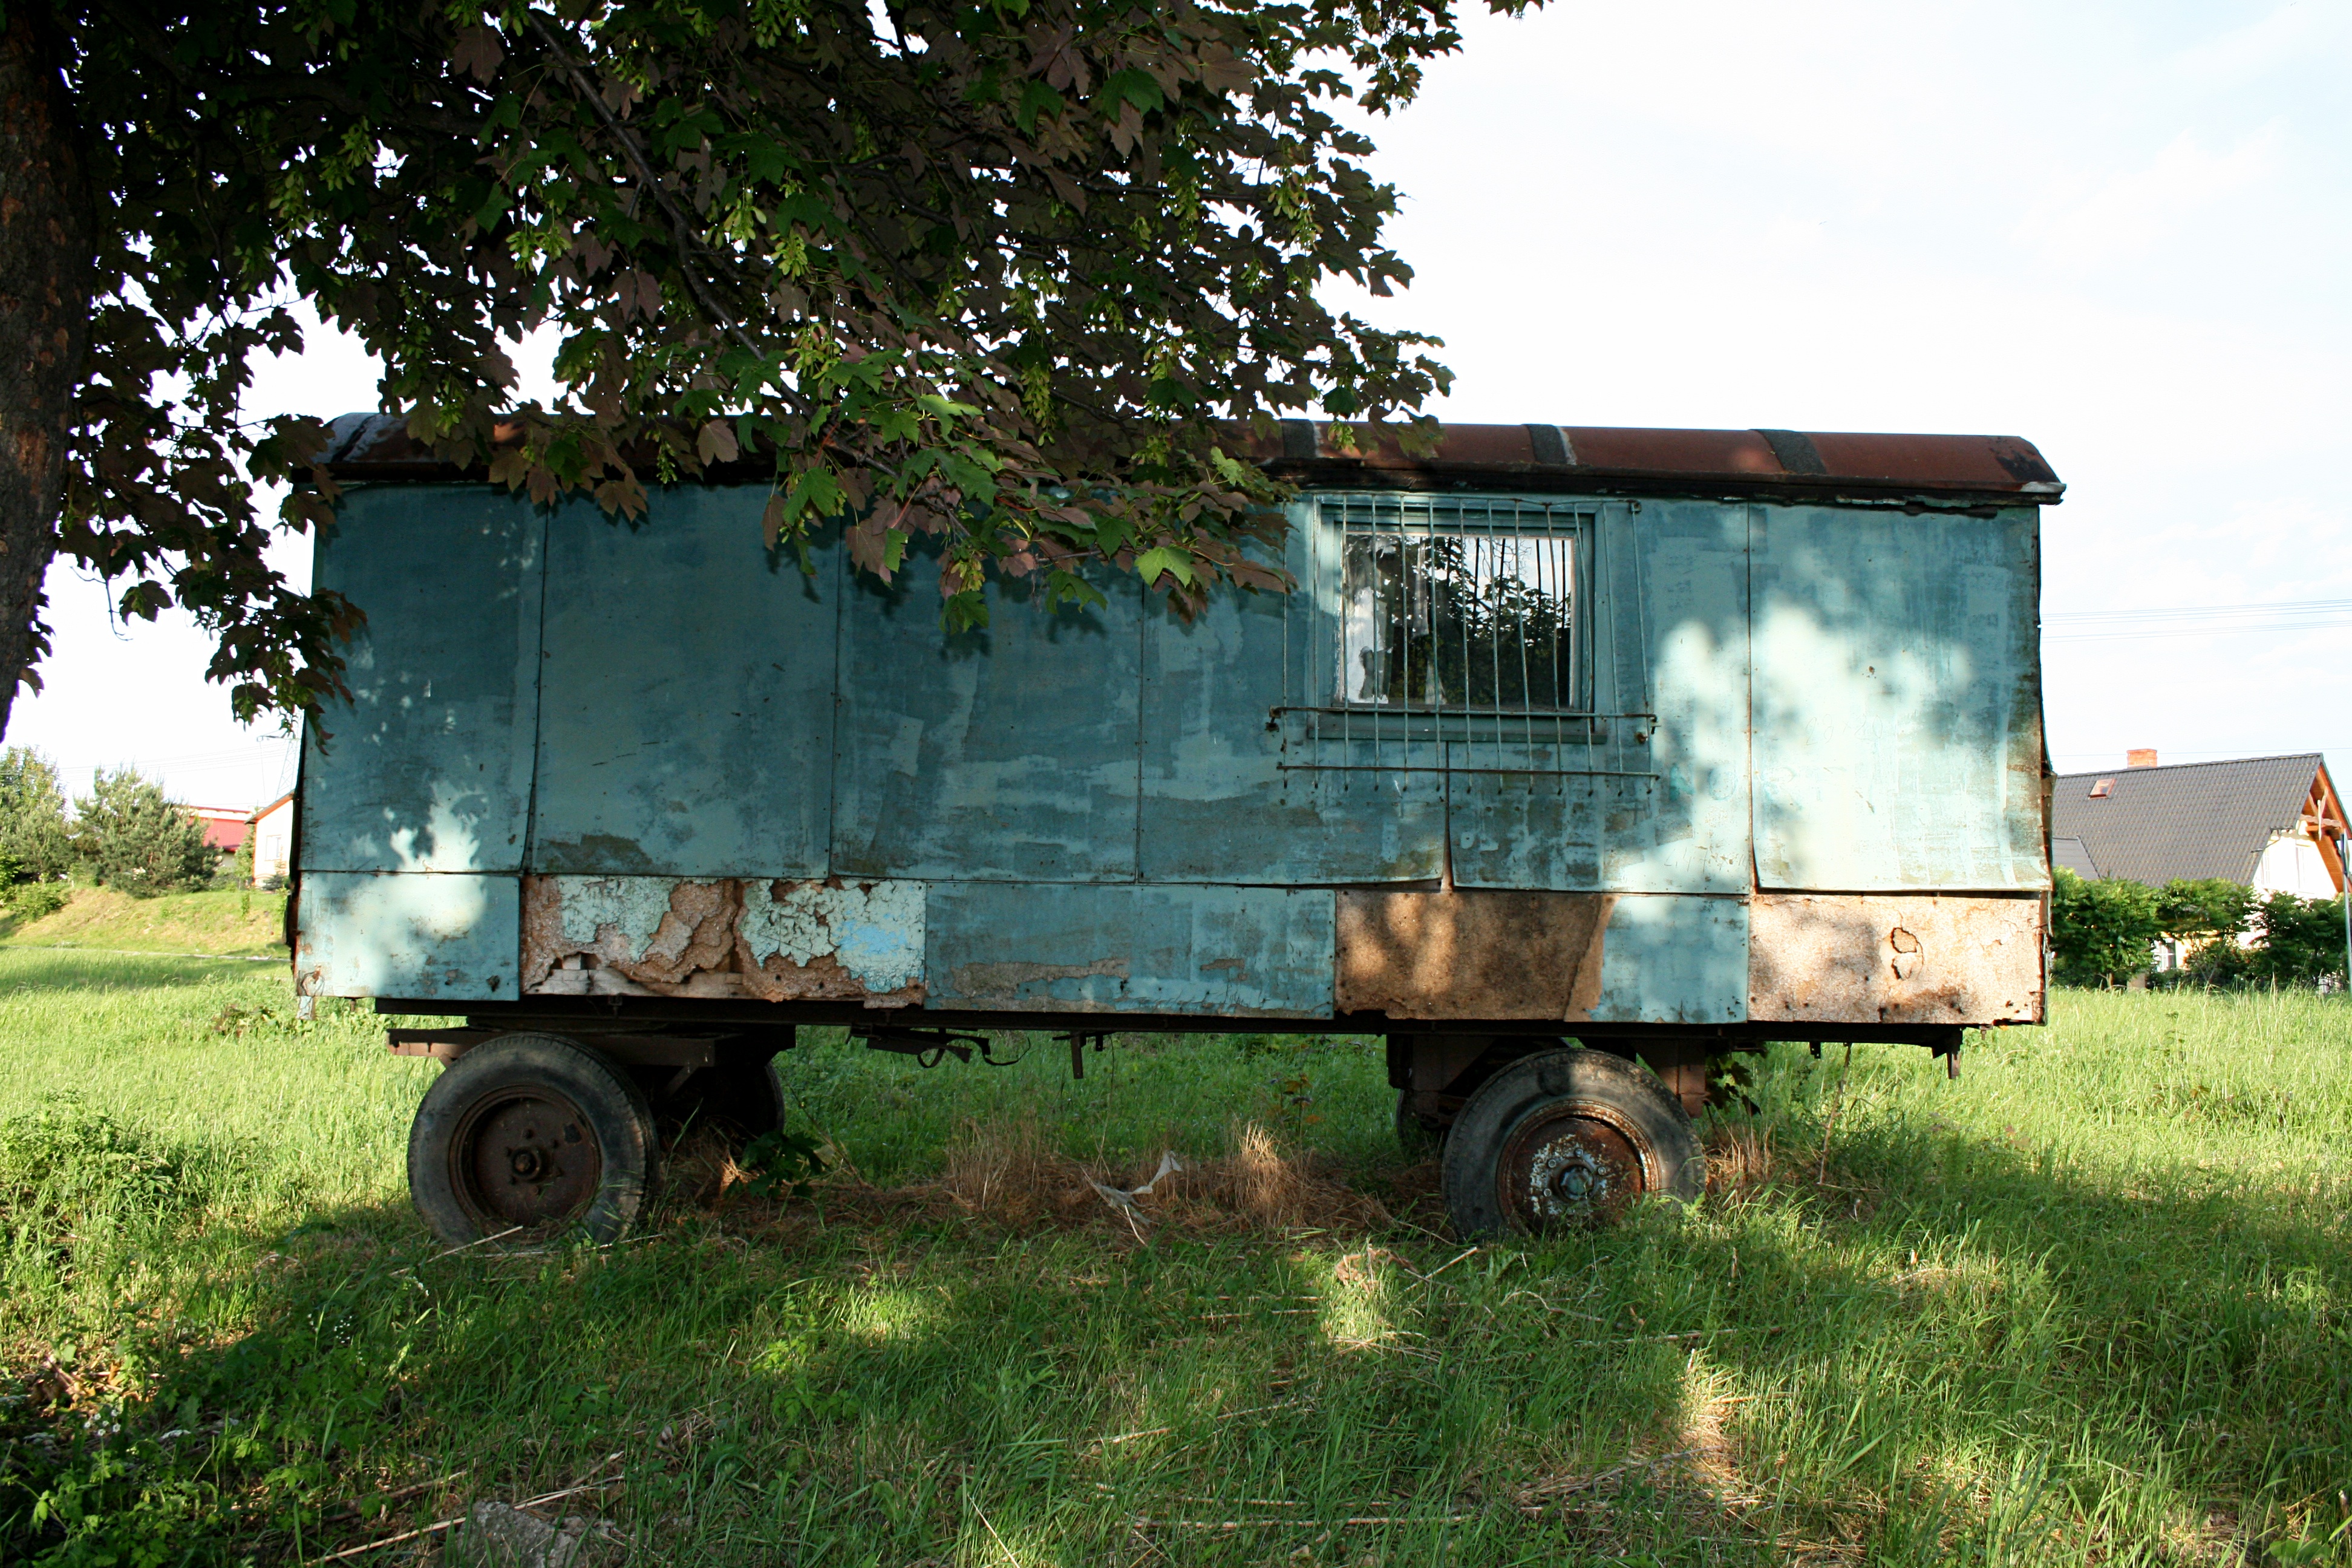
transport, truck, vehicle, land vehicle, rolling stock, light commercial vehicle, railroad car